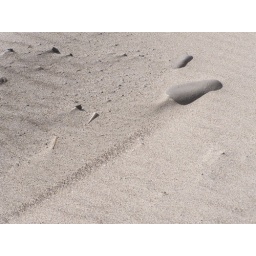
Another rock in the sand. The wind moved the sand in interesting patterns.